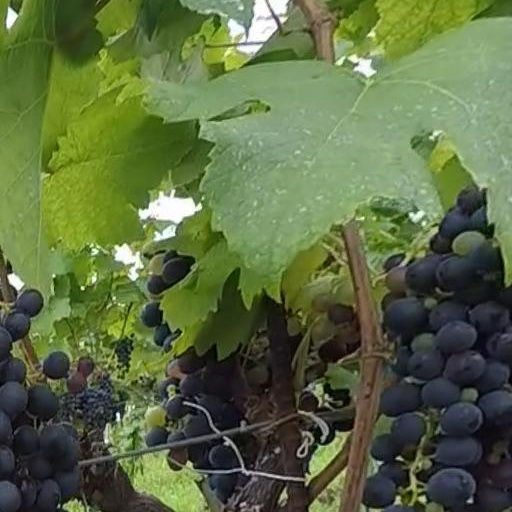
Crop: grape